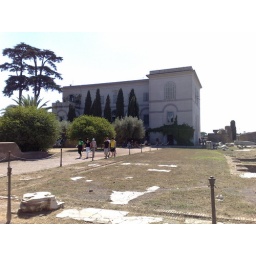
A house Mussollini (sp) built in the heart of the palace ruins, on Palantine hill (birthplace of Rome). Cheeky bugger.